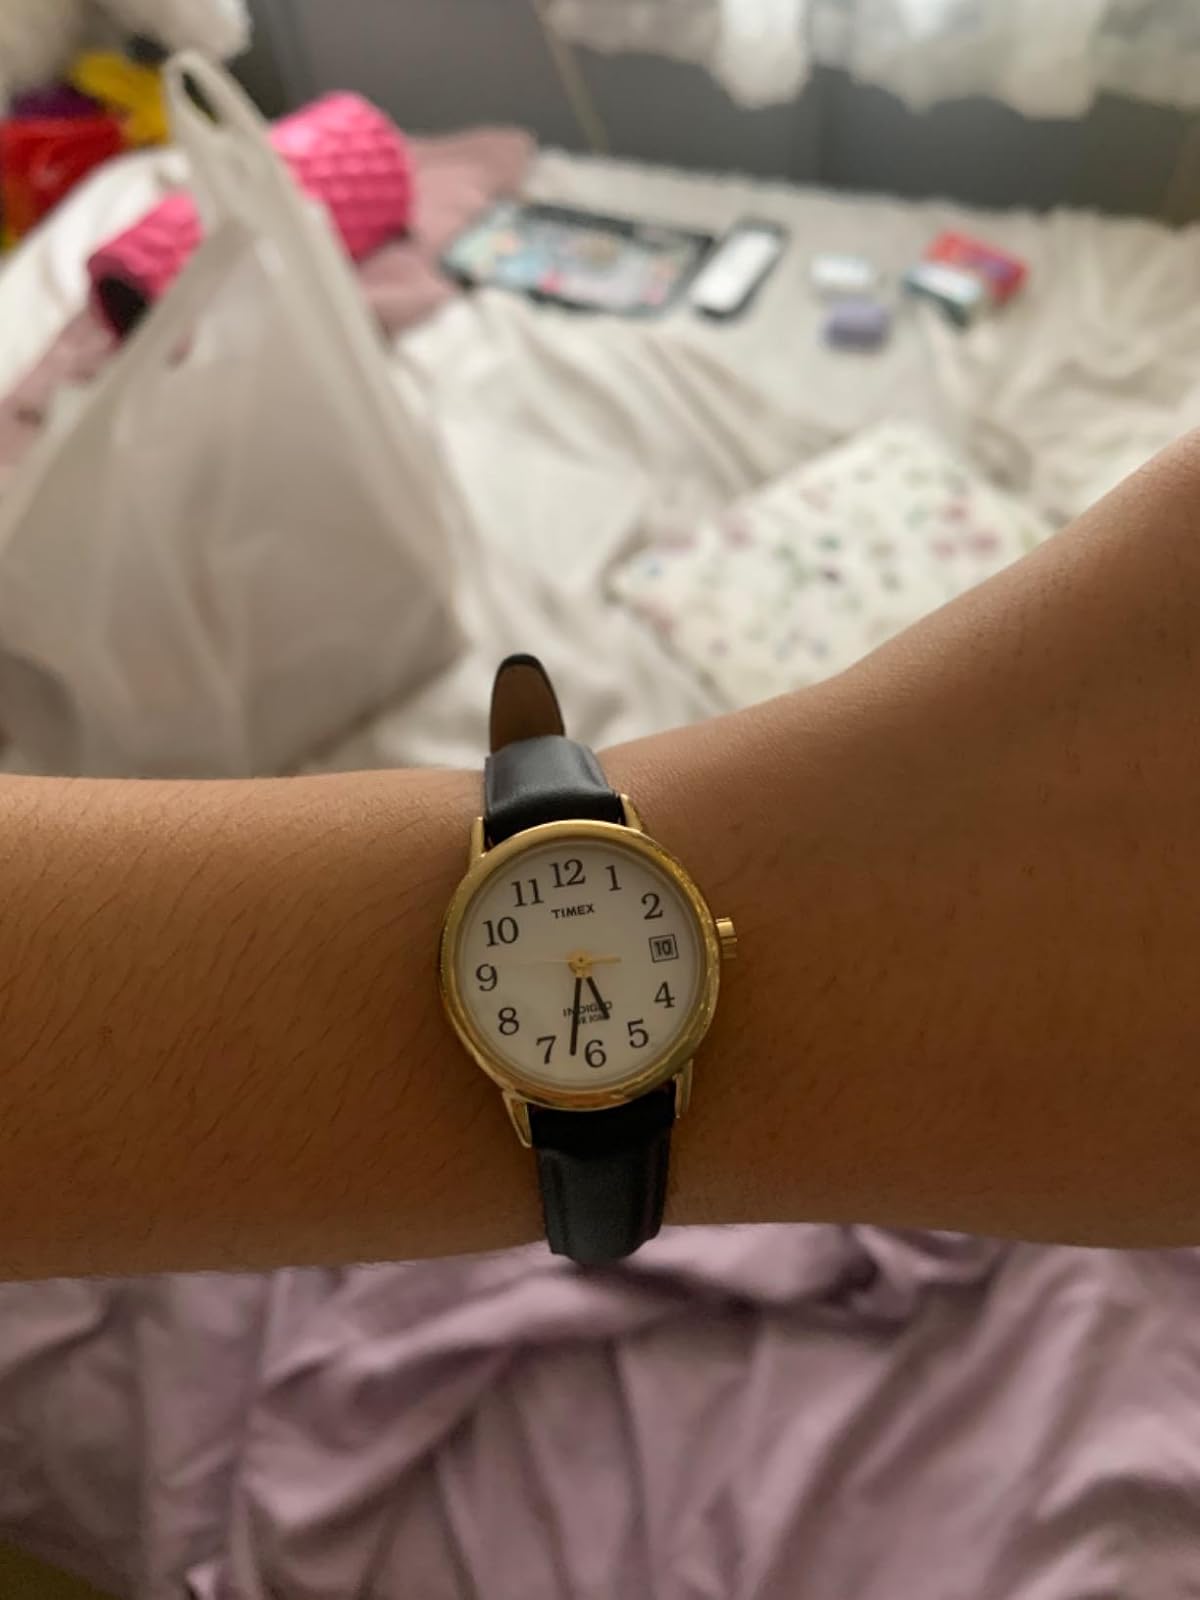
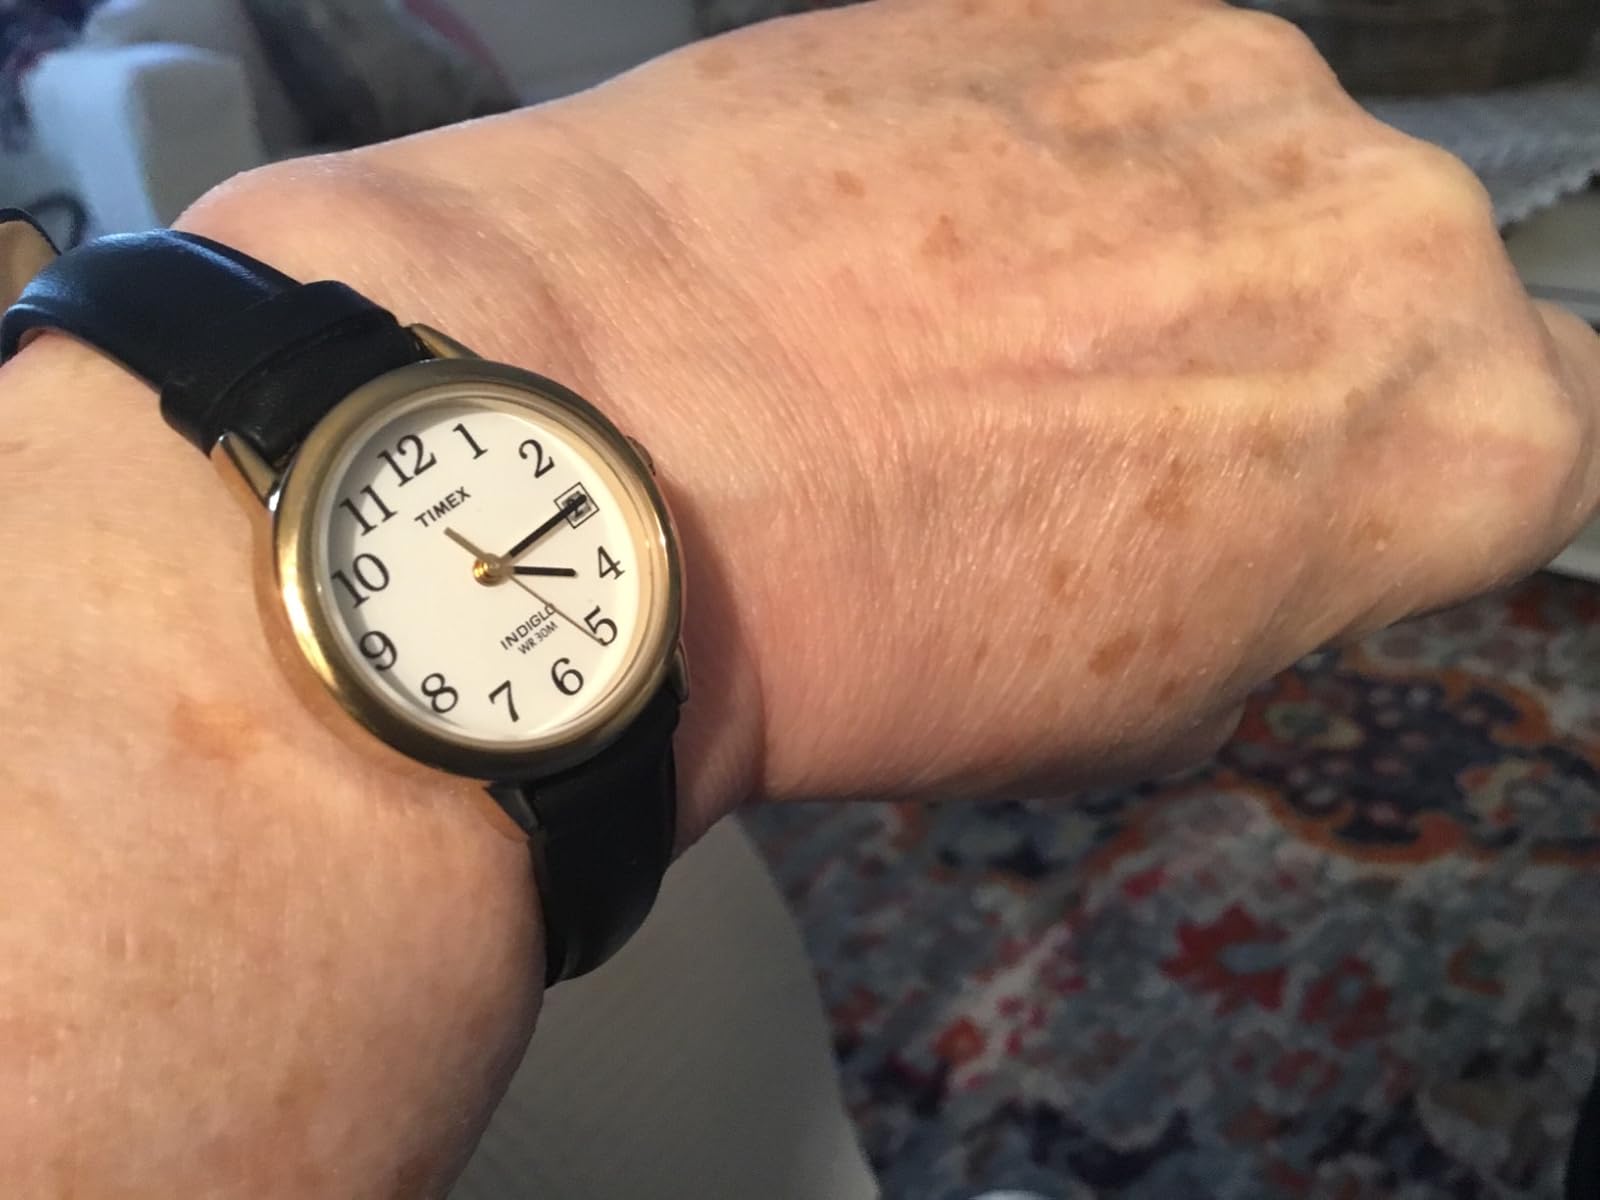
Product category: accessories_watch
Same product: yes